Watch

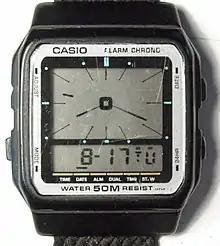
Casio AE12 LCA (liquid-crystal-analog) watch

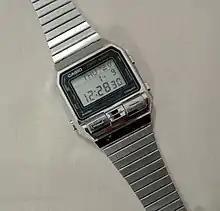
A Casio DBA-800 databank watch with phone dialling capabilities, c. 1987

Traditionally, watches have displayed the time in analog form, with a numbered dial upon which are mounted at least a rotating hour hand and a longer, rotating minute hand. Many watches also incorporate a third hand that shows the current second of the current minute. In quartz watches this second hand typically snaps to the next marker every second. In mechanical watches, the second hand may appear to glide continuously, though in fact it merely moves in smaller steps, typically one-fifth to one-tenth of a second, corresponding to the beat (half period) of the balance wheel. With a "duplex" escapement, the hand advances every two beats (full period) of the balance wheel, typically -second; this happens every four beats (two periods, 1 second), with a "double duplex" escapement. A truly gliding second hand is achieved with the "tri-synchro regulator" of Spring Drive watches. All three hands are normally mechanical, physically rotating on the dial, although a few watches have been produced with "hands" simulated by a liquid-crystal display.